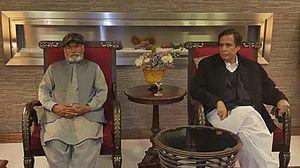
Le district de Chakwal est une subdivision administrative de la province du Pendjab au Pakistan. Constitué autour de sa capitale Chakwal, le district est entouré par les districts d'Attock et de Rawalpindi au nord, le district de Jhelum à l'est, le district de Khushab au sud et enfin le district de Mianwali à l'ouest.
Chaudhry Pervaiz Elahi ou plus simplement Pervez Elahi, né le 1ᵉʳ novembre 1945 à Gujrat, est un homme politique pakistanais. Membre de la Ligue musulmane du Pakistan, il dispose d'un rôle important dans le parti dont son cousin Chaudhry Shujaat Hussain est le président. Alors que la ligue est au pouvoir, Elahi est ministre en chef de la province du Pendjab de 2002 à 2007.